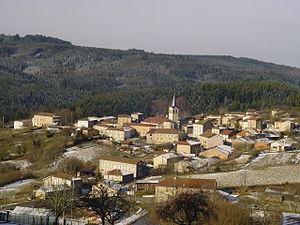
Ranchal est une commune française, située dans le département du Rhône en région Auvergne-Rhône-Alpes.